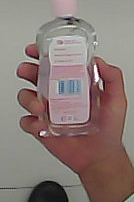
Product: johnson_baby